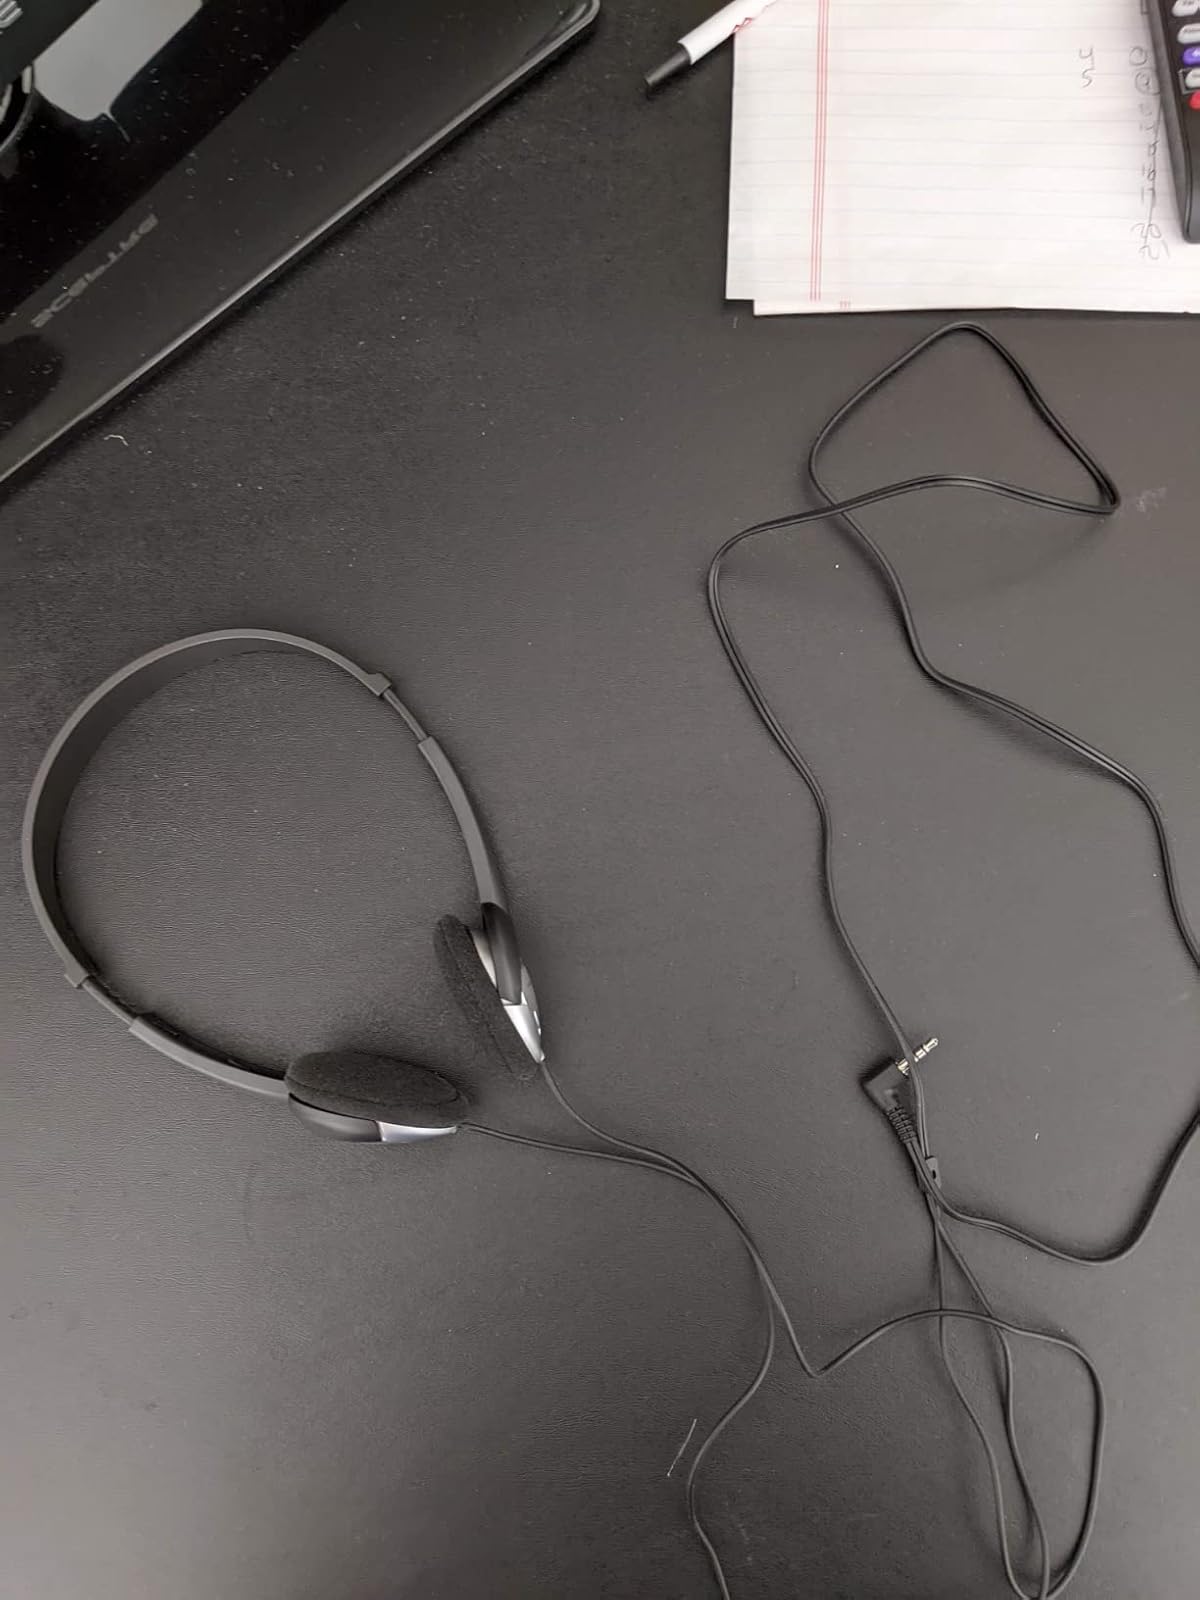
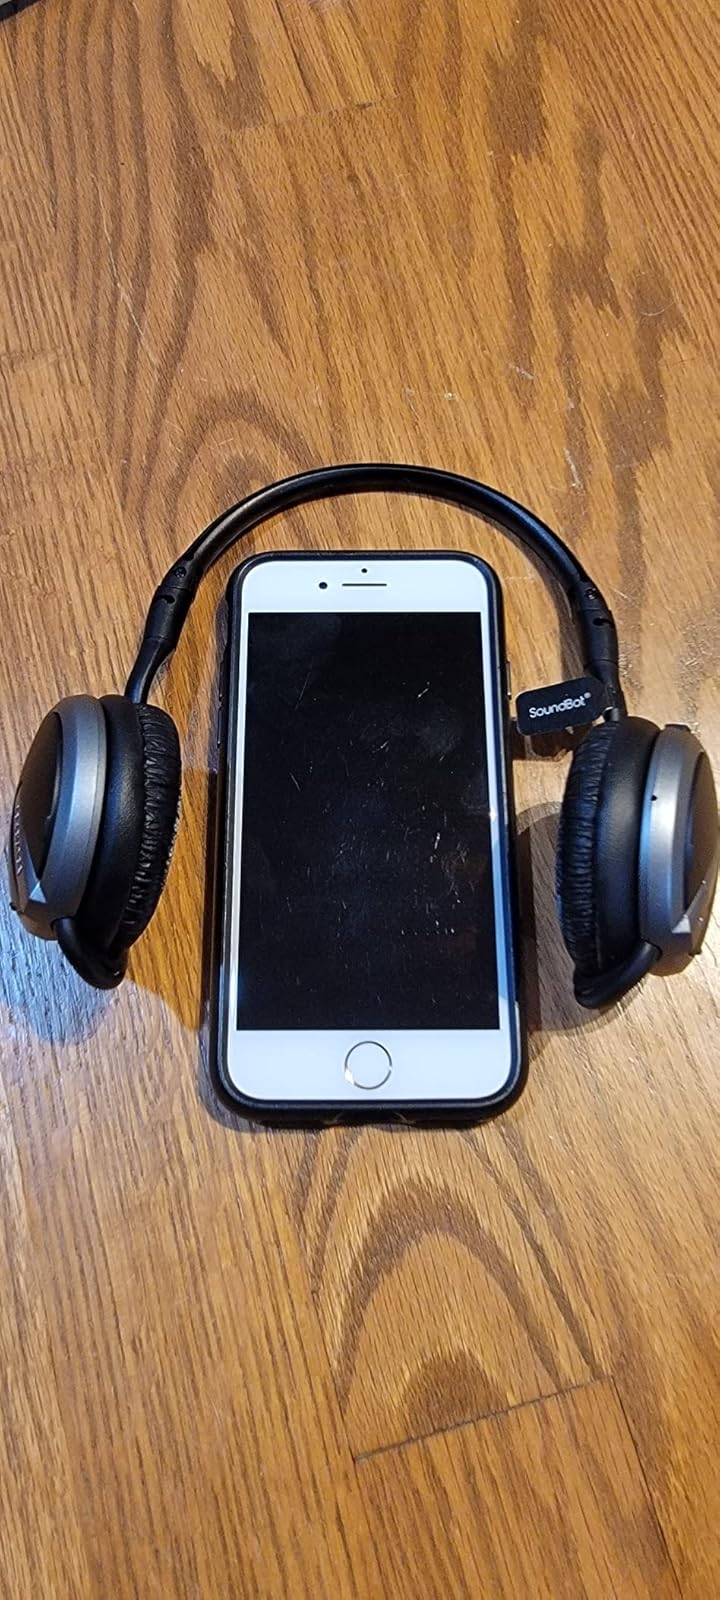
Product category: headphones
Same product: no